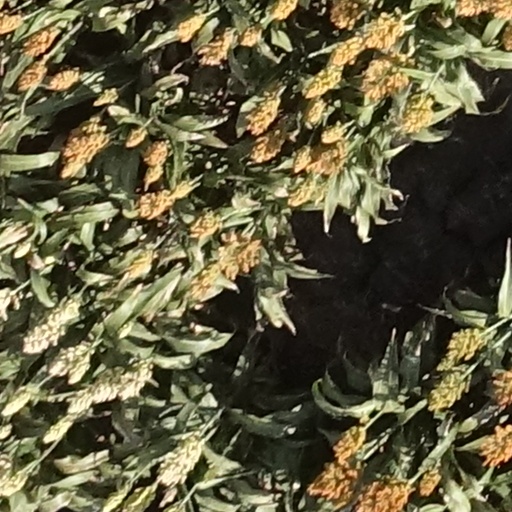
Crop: sorghum